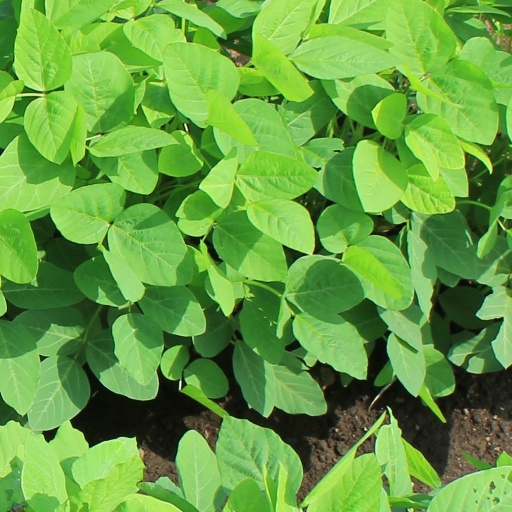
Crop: soybean